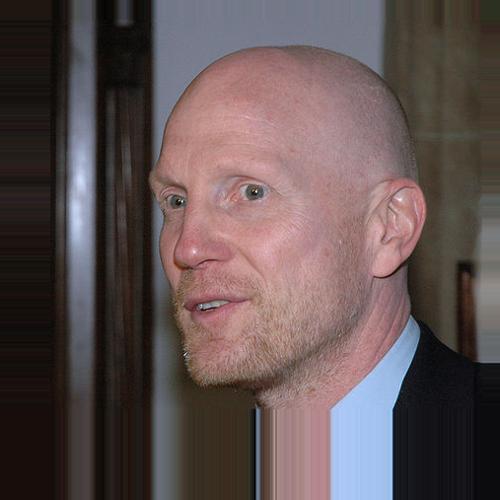
Age: 45